Peugeot 402

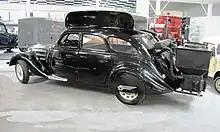
During the war motor fuel for civilian use disappeared, and more than 2,500 Peugeots were adapted to run on gas generated through the controlled burning of charcoal in a boiler mounted on the vehicle. The 402 Longue was found to be particularly suitable for the conversion.

The speed of the French defeat in June 1940 may have come as a shock, but the advent of another war with Germany and of resulting restrictions on civilian fuel availability had been widely foreseen. In 1939 Peugeot were already investigating the adaptation of petrol/gasoline engines to run on gas created by the controlled burning of charcoal. The technology would prove particularly suitable for the long bodied Peugeot 402 and for the Peugeot DMA light truck. On the car it was possible to fit the necessary components without excessive modification of the bodywork. A charcoal burning boiler, able to accommodate 35 kg of charcoal, was mounted on a stout platform at the back of the car. This provided sufficient power for approximately 80 km (50 miles) before more charcoal needed to be taken on board. The controlled burning of the charcoal produced carbon monoxide, known as gazogène, which was captured and transferred in a stout pipe mounted on the outside of the right-hand C-pillar to a roof mounted gas tank. From here another stout pipe mounted on the outside of the right hand A-pillar drew the gazogène down to the engine. Between 1940 and 1944 more than 2,500 Peugeots were equipped with a gazogène fuel system.